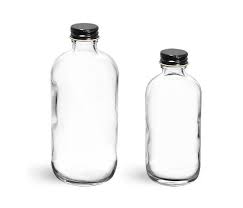
Label: glass